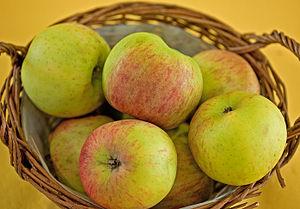
Berlepsch est un ancien cultivar de pommier domestique du groupe des reinettes dorées.